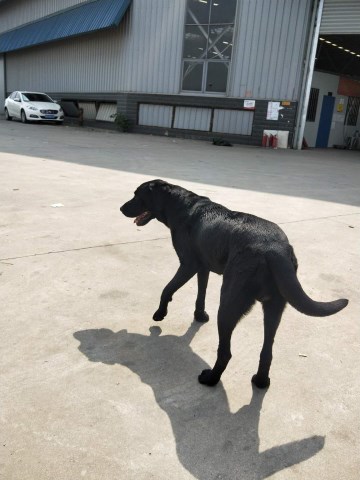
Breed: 3580-n000122-Labrador_retriever